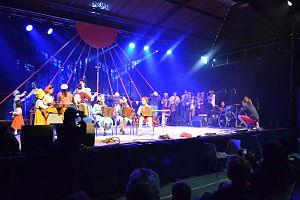
Los Chancaires au Primtemps de l'arribèra de 2015.